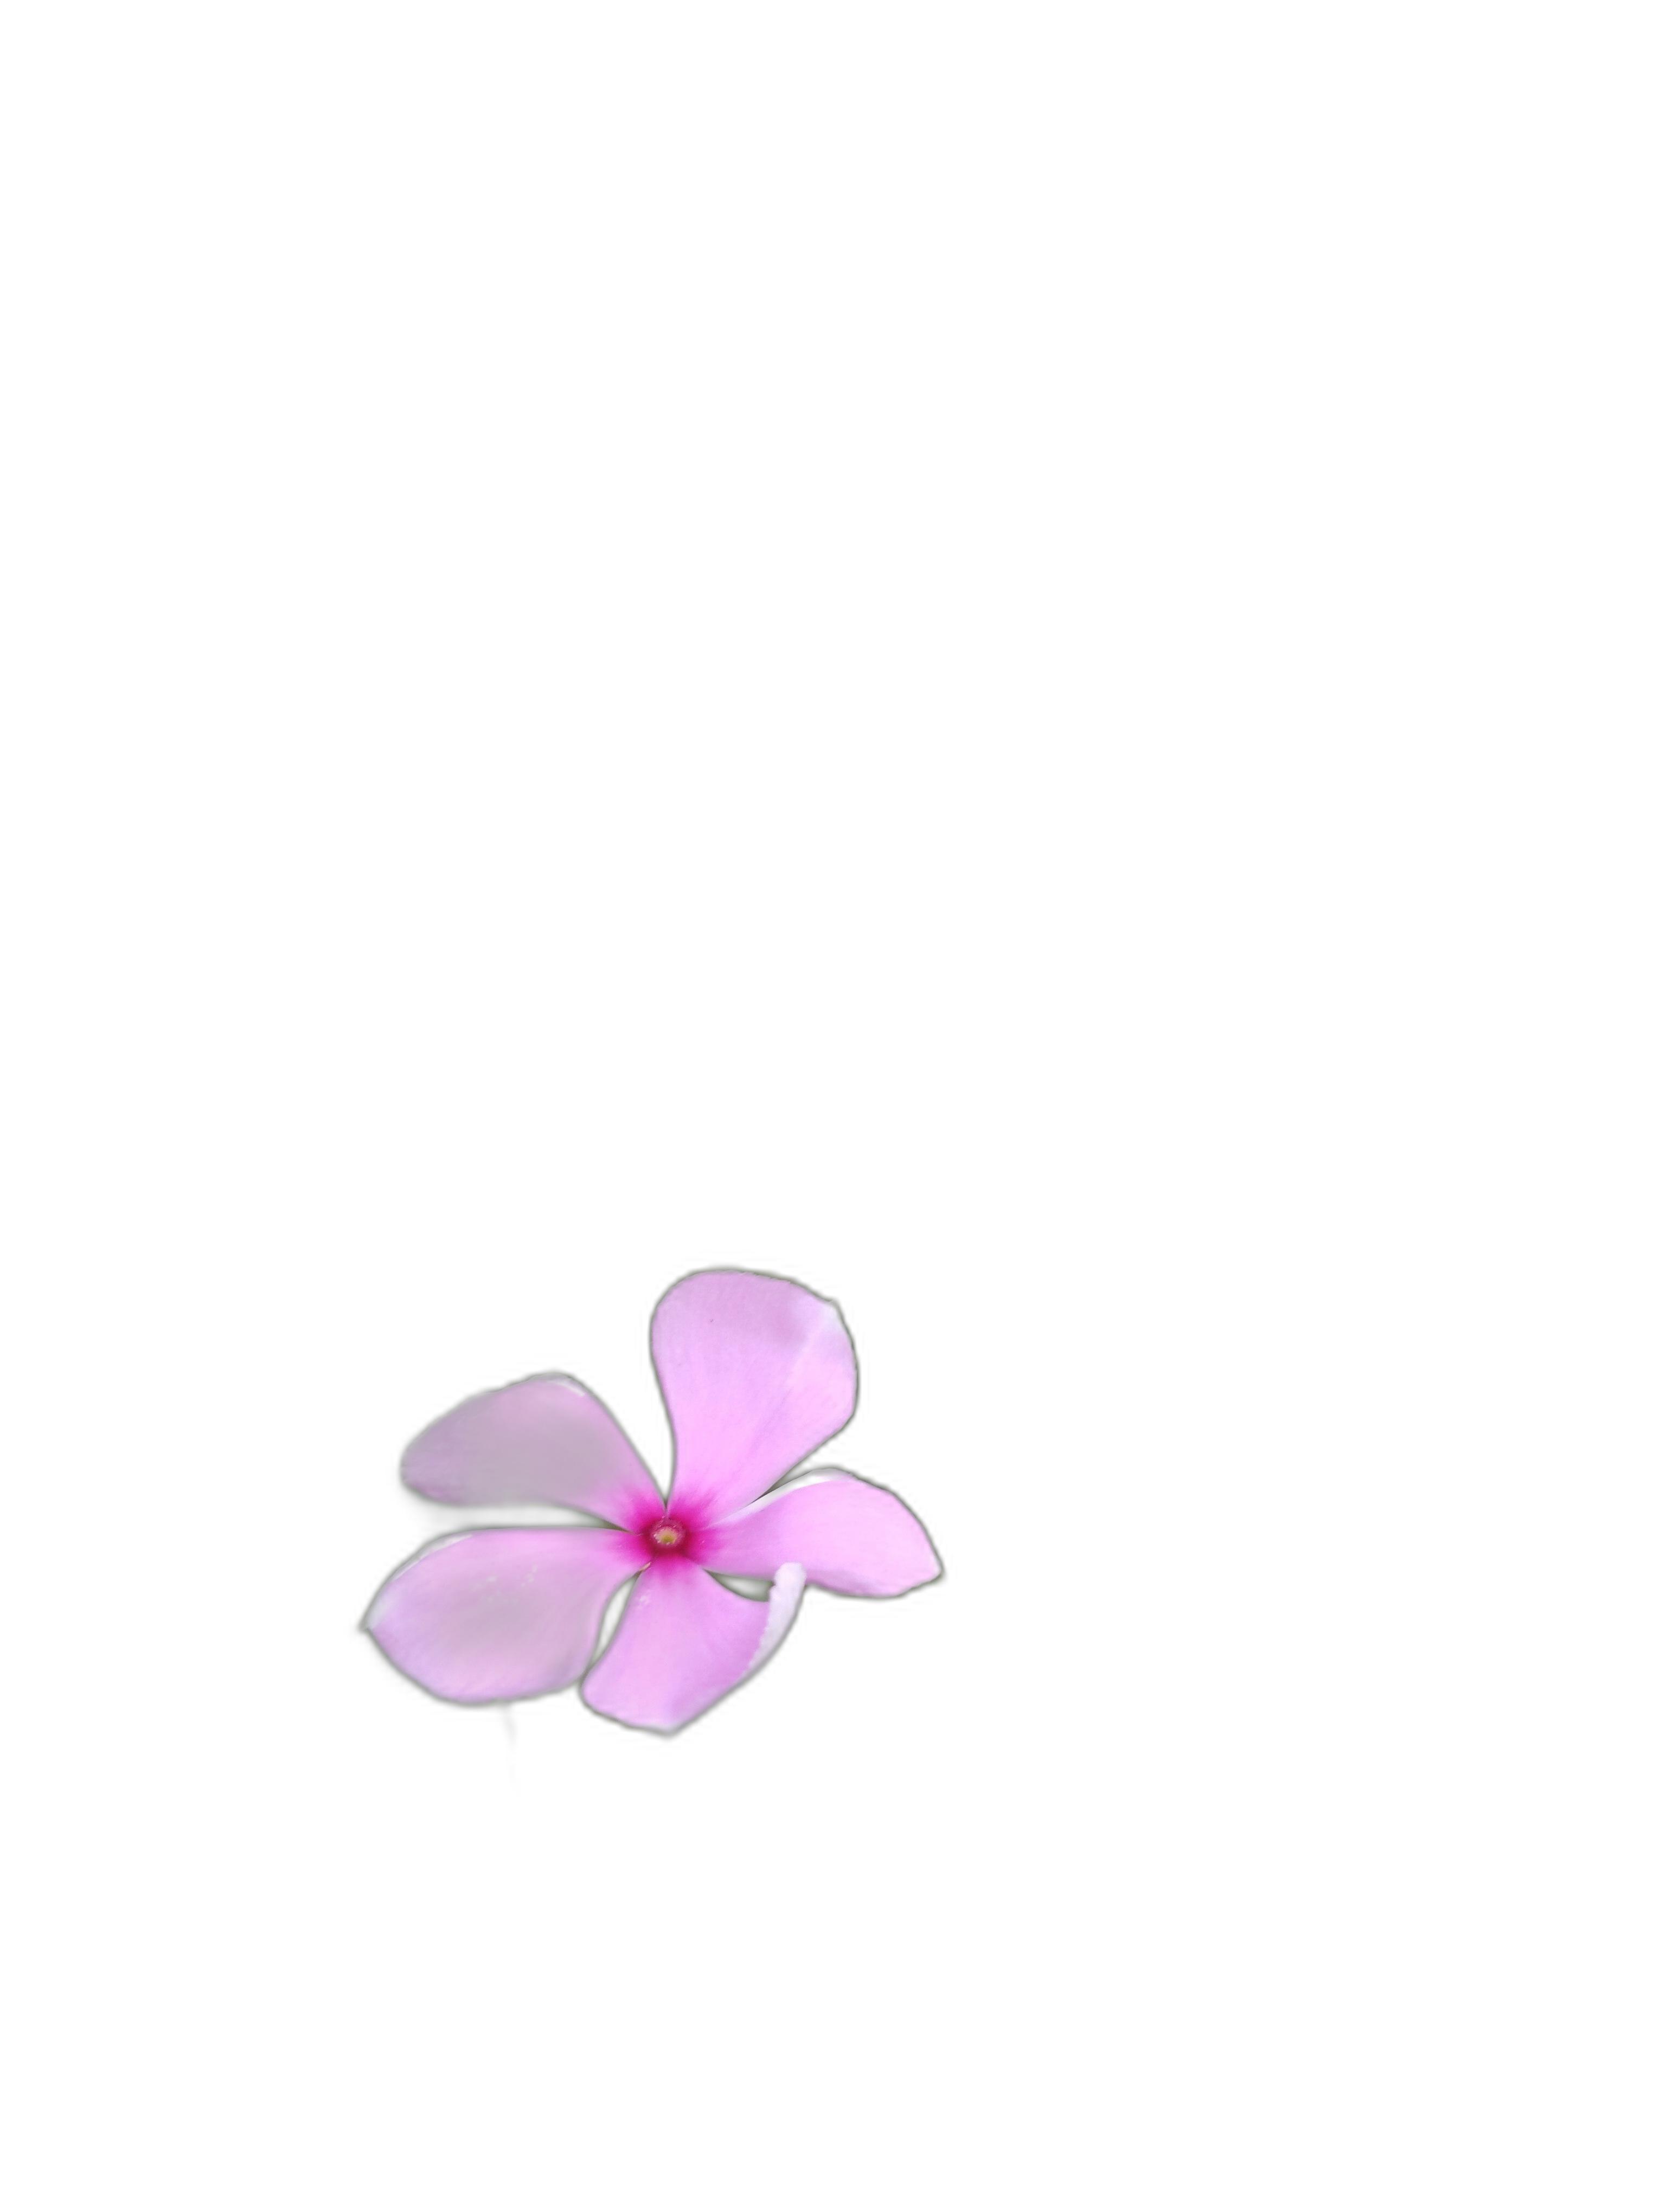
Label: Madagascar periwinkle